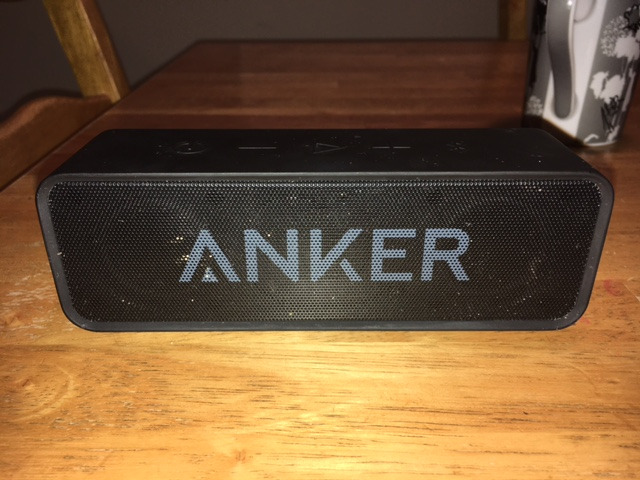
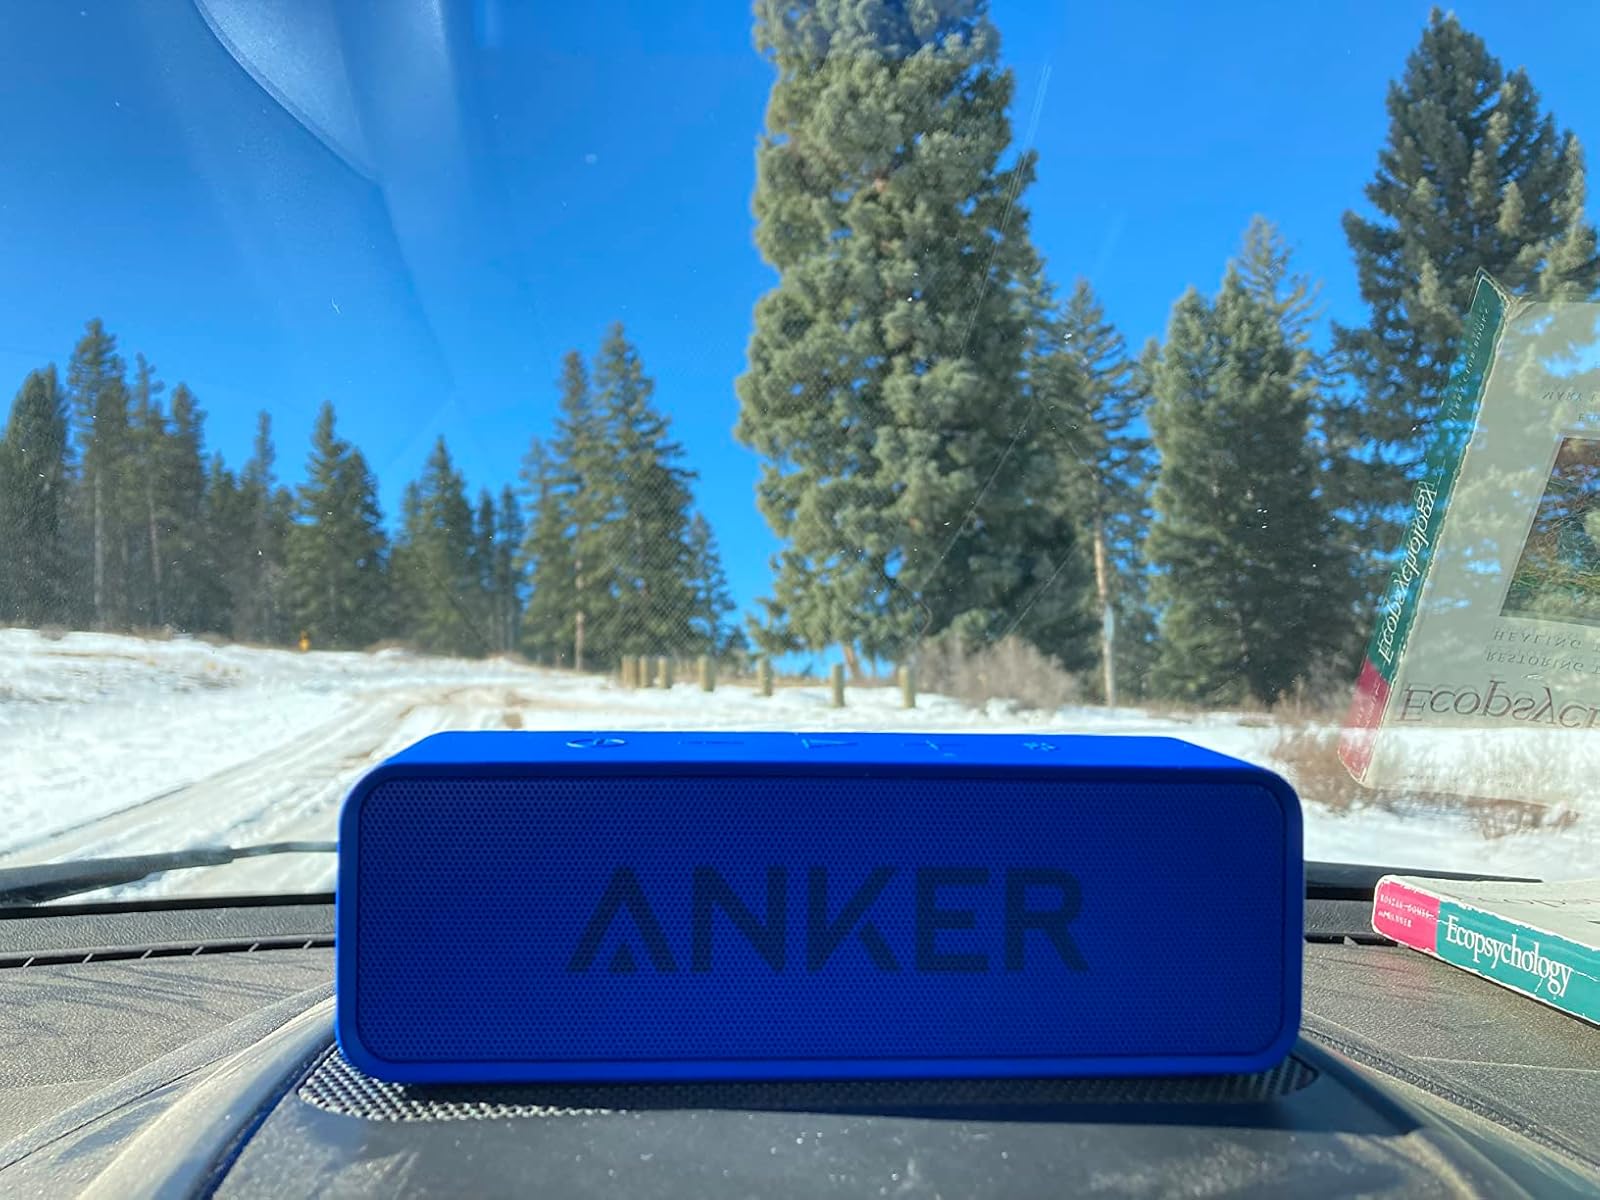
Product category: speaker
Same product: no